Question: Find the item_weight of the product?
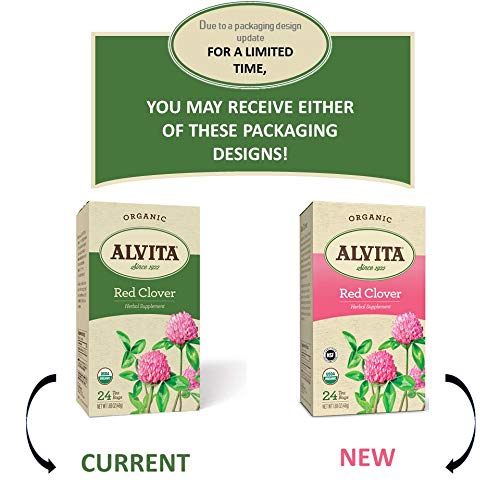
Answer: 24.0 kilogram